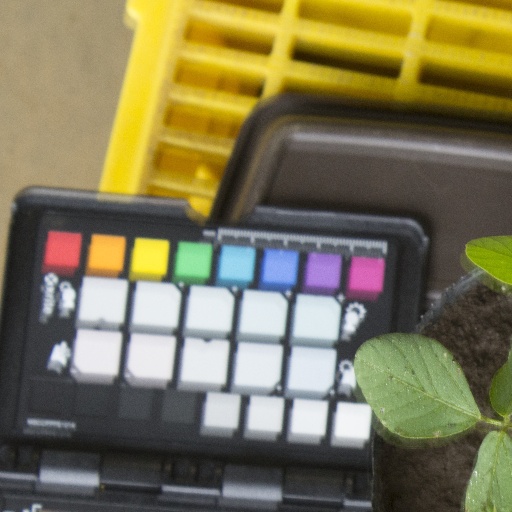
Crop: soybean